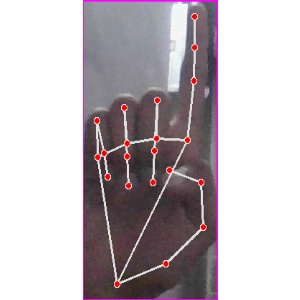
अक्षर: क